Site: brandenburg
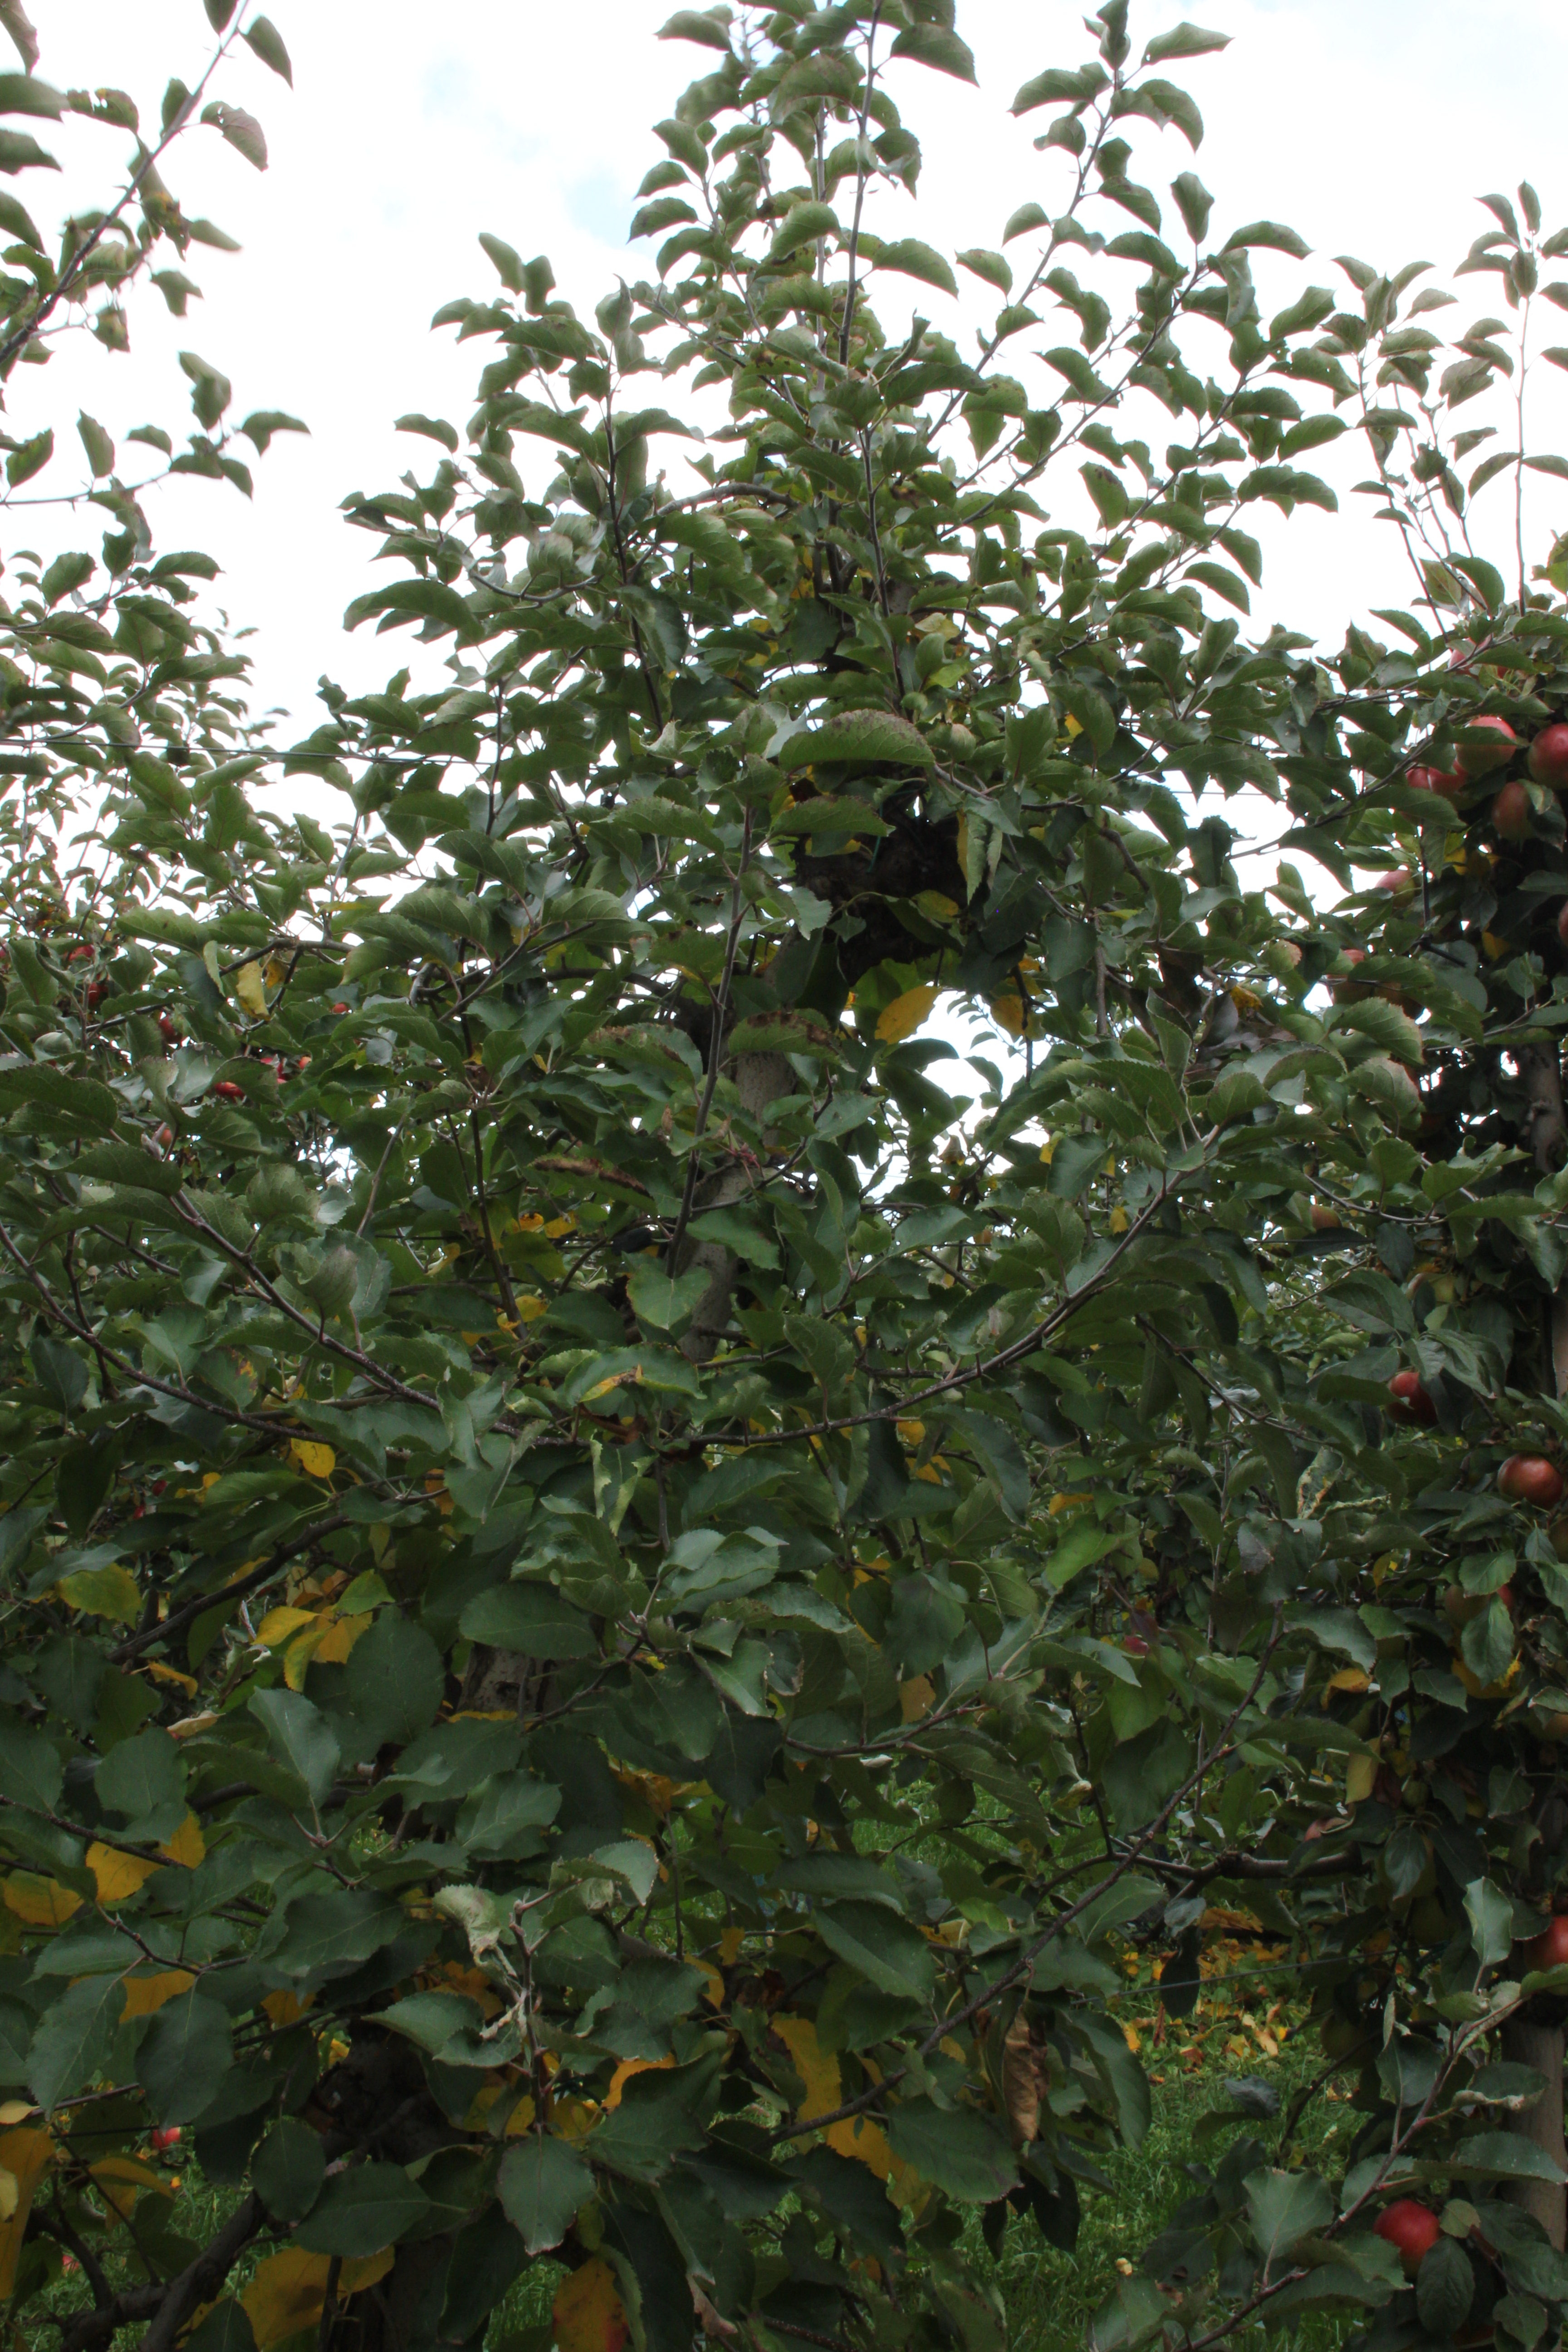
Growth stage (BBCH 91): Senescence, beginning of dormancy